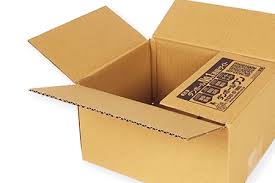
Waste category: cardboard